Klaus Bischoff

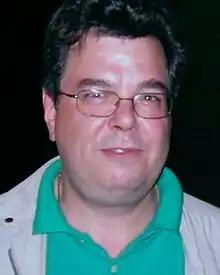
Bischoff at Dortmund 2009

Klaus Bischoff (born 9 June 1961 in Ulm) is a German chess player who was awarded the Grandmaster title by FIDE in 1990.